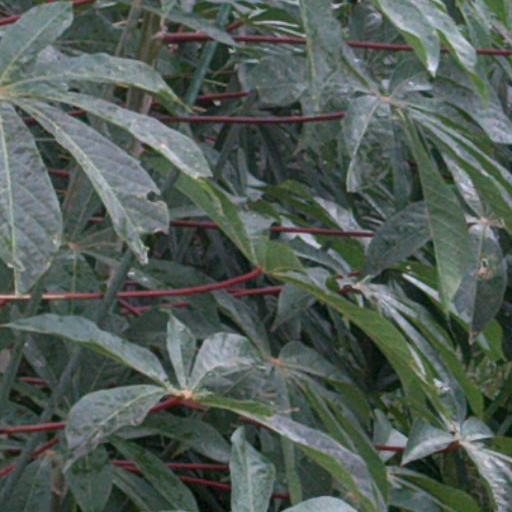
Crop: cassava